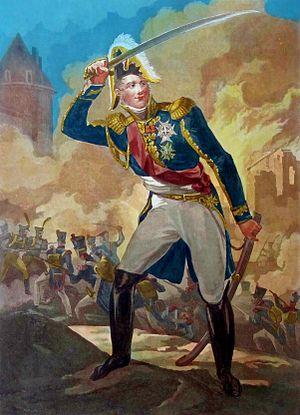
Claude-Victor Perrin (1764-1841), maréchal de l'Empire et duc de Bellune.
Claude-Victor Perrin, dit Victor, né le 7 décembre 1764 à Lamarche dans les Vosges et mort à Paris le 1ᵉʳ mars 1841, est un général français de la Révolution et un maréchal d'Empire. Tambour dans l'artillerie en 1781, puis grenadier dans la Garde nationale, l'ascension de Victor sous la Révolution est rapide : il est général de brigade à l'âge de 29 ans et fait avec brio la campagne d'Italie, ce qui lui vaut d'être remarqué par Bonaparte. Il gagne ensuite ses galons de général de division et obtient le commandement en chef de l'armée de Batavie sous le Consulat. Il est également ambassadeur au Danemark de 1804 à 1806.